Dudeștii Noi

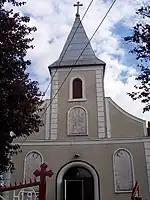
The Orthodox church

An Orthodox church dedicated to Saint Demetrius of Thessaloniki was built in 1970. The church has become too small for the growing number of Orthodox, so in 2021 construction began on a new Orthodox church in Dudeștii Noi.